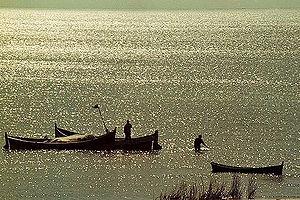
Cet article recense les sites inscrits au patrimoine mondial au Brésil.
La lagoa Mirim est une lagune qui s'étend sur une aire de 3 994 km², située sur la frontière entre le Brésil et l'Uruguay. Le canal San Gonzalo communique entre cette lagune et celle dite des Canards. Les côtes de la lagune se caractérisent par des étendues de sols humides, comme le Banhado de Taim, déclaré patrimoine naturel de l'humanité par l'UNESCO.